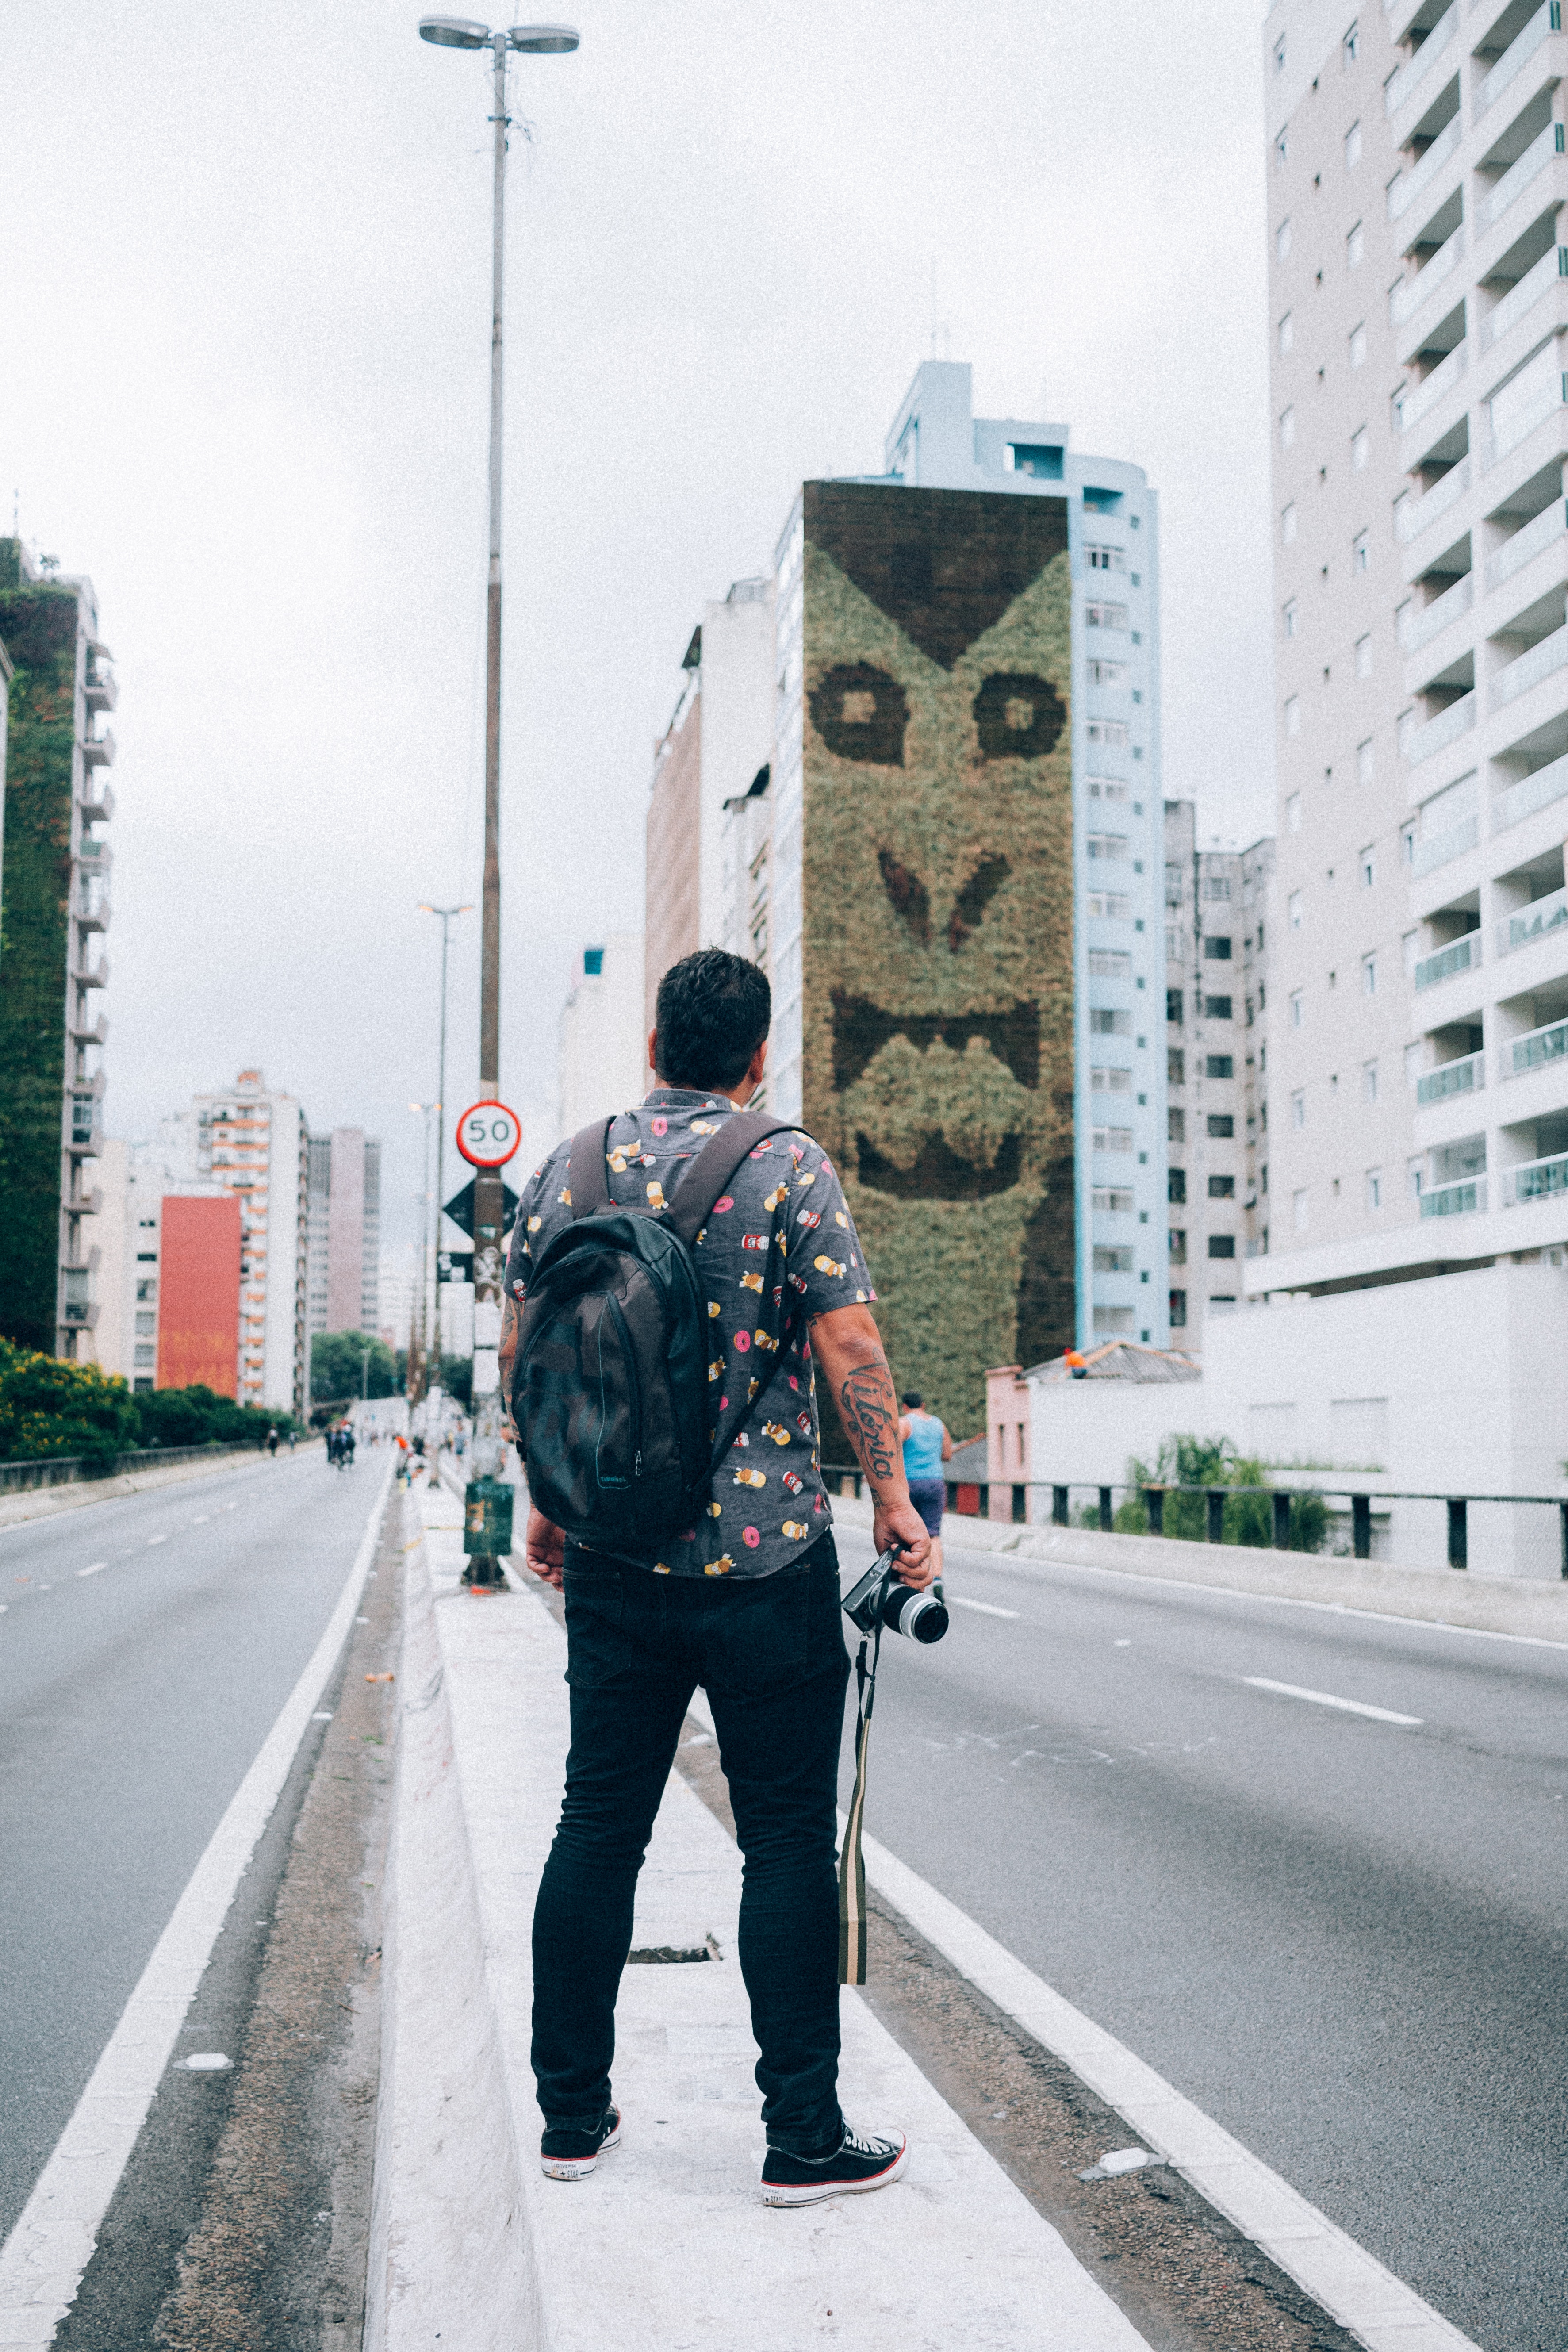
photograph, urban area, snapshot, street, standing, metropolitan area, architecture, yellow, city, fashion, road, pedestrian, infrastructure, photography, tree, street fashion, downtown, tourism, outerwear, sidewalk, metropolis, walking, jacket, lane, vacation, skyscraper, gesture, building